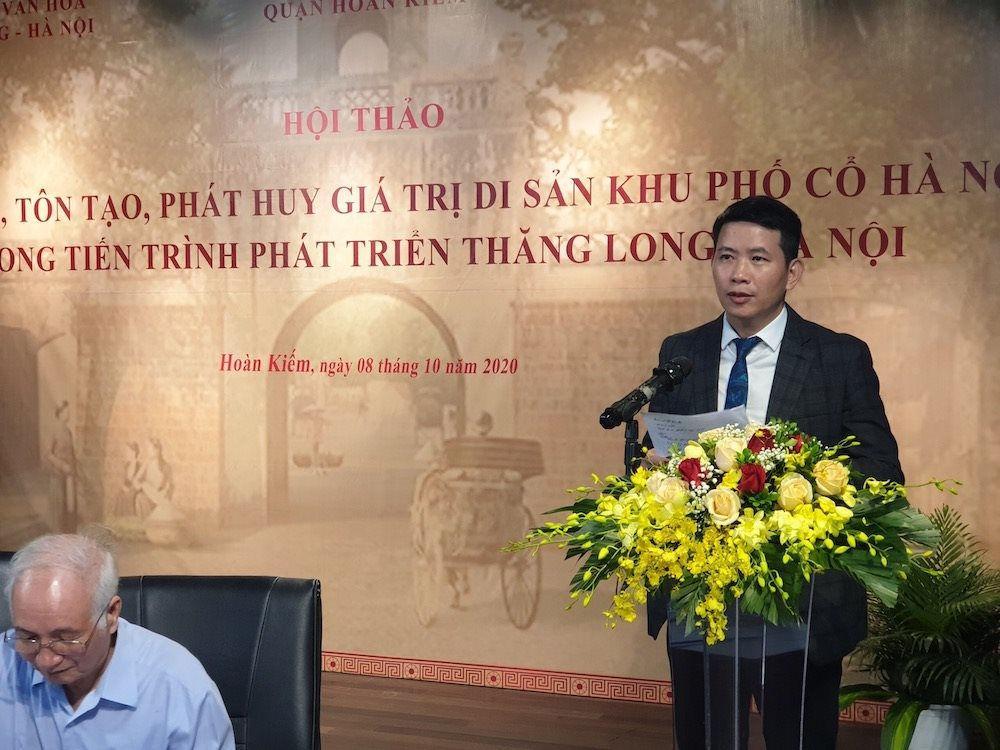
có một người đàn ông lớn tuổi đang đeo kính